Kodaikanal Lake

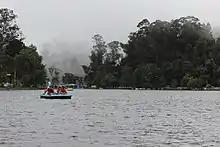
Boating in Kodaikanal Lake

Over the years a boat club, boathouse and boat service (with rowing boats and pedalling boats and a public ferry) for the public and tourists has become fully functional and is of aesthetic significance for tourism. Boat Pageant and Flower Shows are a regular feature in the summer season which attracts tourists. Bryant Park is situated adjacent to the lake.